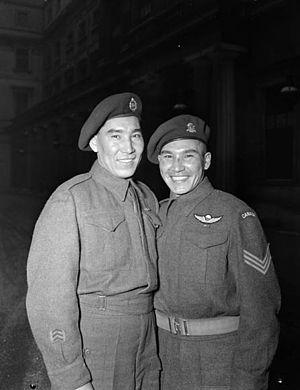
Thomas Prince, surnommé Tommy, né en 1915 et mort en 1977, était un militaire canadien. Il est l'un des soldats autochtones du Canada les plus décorés. Il a servi au cours de la Seconde Guerre mondiale et de la guerre de Corée.